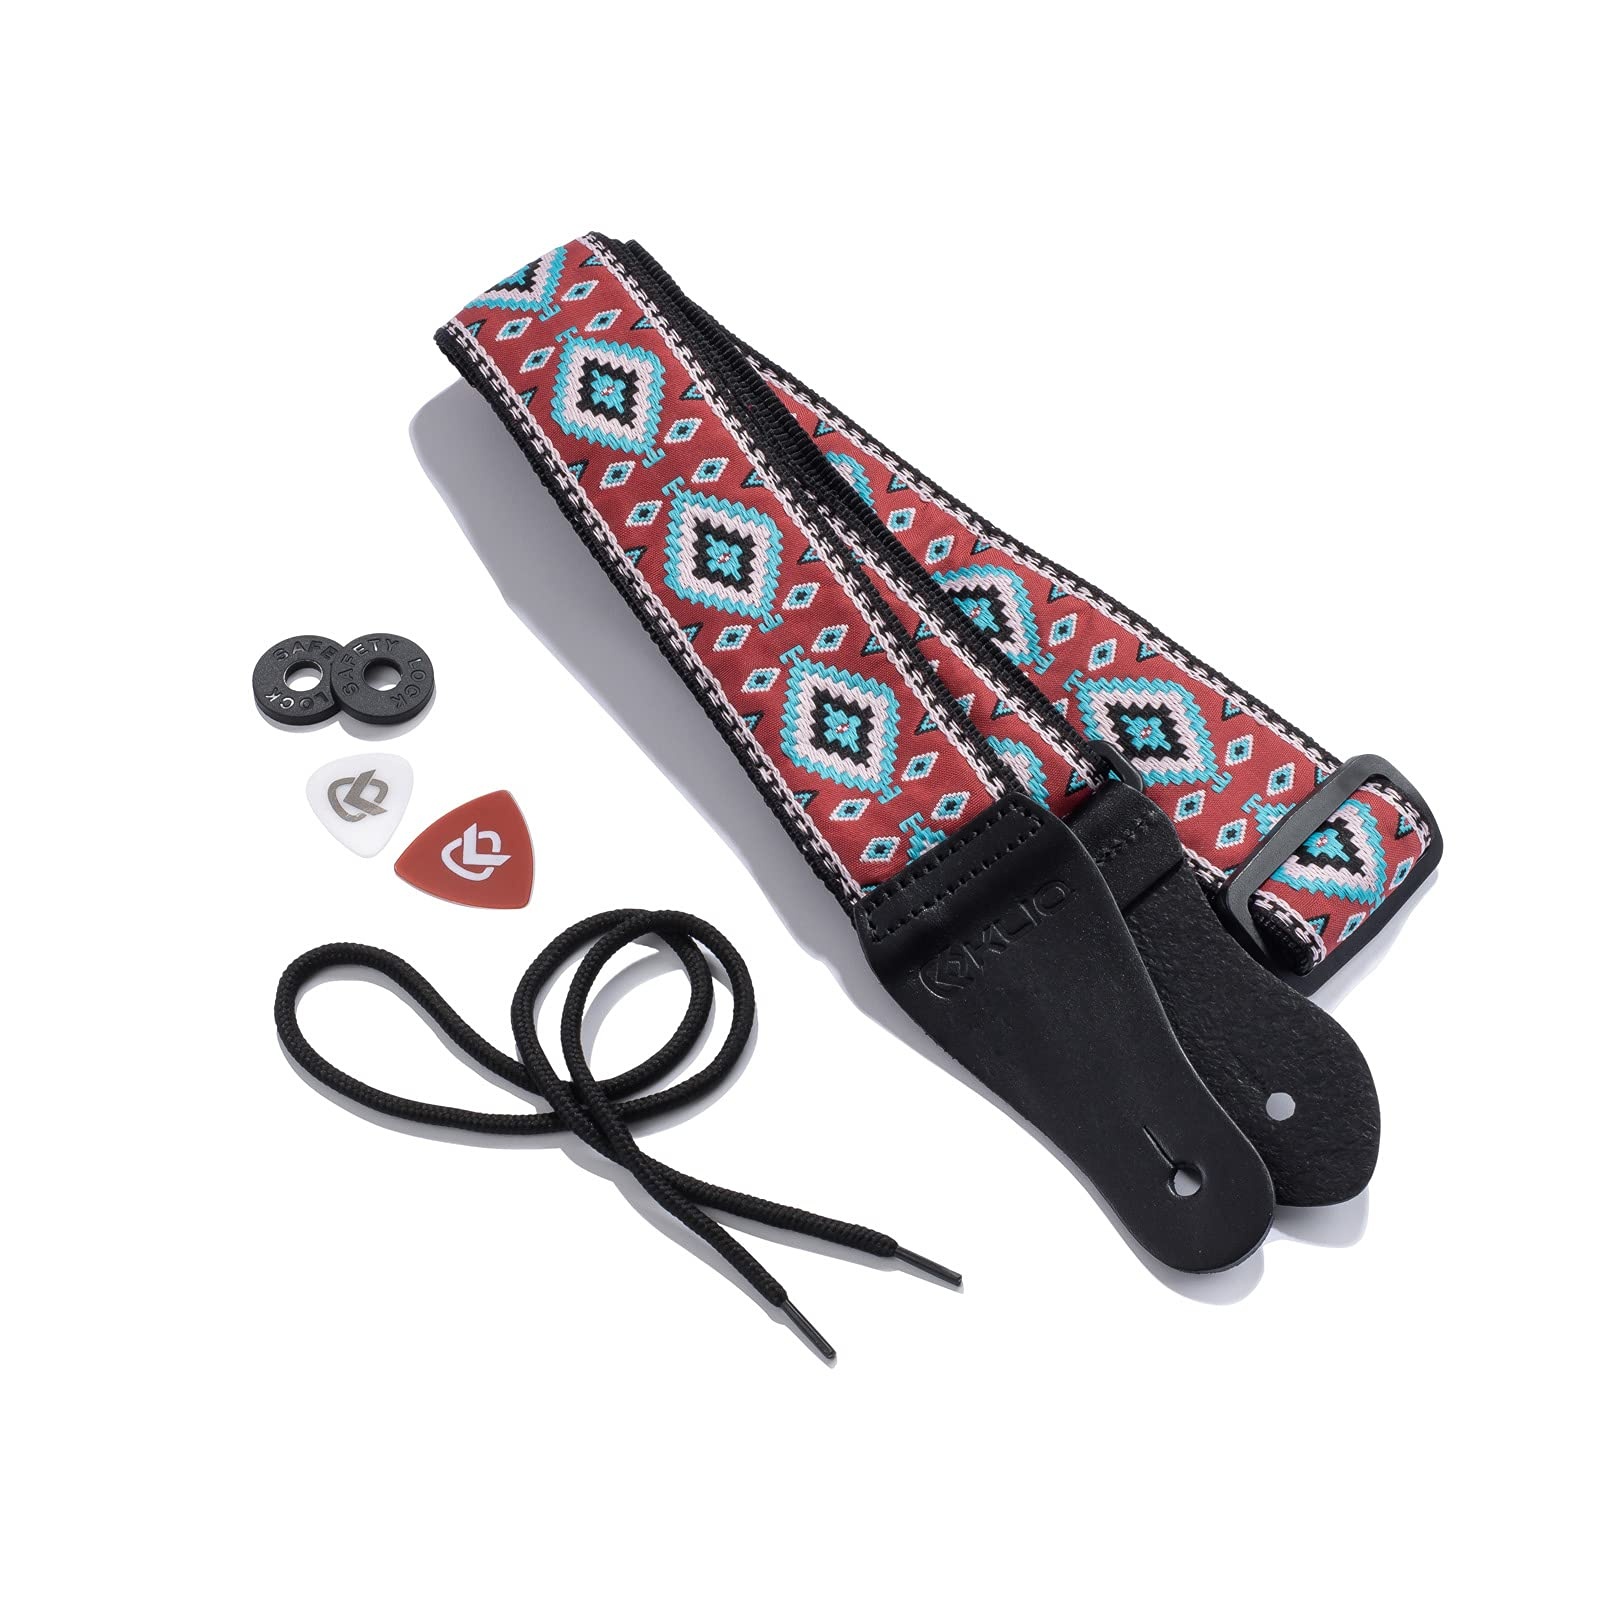
Kliq Vintage Woven Guitar Strap For Acoustic And Electric Guitars + 2 Free Rubber Strap Locks, 2 Free Guitar Picks And 1 Free La
Brand: Kliq Music Gear
Looking For A Bold Strap To Make A Statement With? Don'T Sacrifice Comfort For Looks... With Our New Vintage Series Guitar Straps, You Can Have Both! Designed By The Team That Brought You The Aircell Guitar Strap, Kliq'S New Line Of Retro-Inspired Guitar Straps Provides A Colorful Alternative To Plain Colored Straps. This 2'' Wide Strap Boasts A High Thread Count Which Makes It Both Long Lasting And Extremely Comfortable To Wear. With Fully Adjustable Length From 37'' - 64'', Our Straps Are Suitable For Any Guitarist: From The Low Guitar Slinger To Those Who Prefer Their Axe Really High Up... We'Ve Got You Covered! Featuring Scratch-Free Plastic Adjustment Buckles, Our Straps Will Not Cause Any The ''Buckle Rash'' That Straps With Metal Buckles Often Do. The Premium Belt Leather Ends Provide A Safe And Secure Fit To Guitars, And The Bonus Rubber Strap Locks Will Prevent The Strap From Accidentally Slipping Off Your Guitar. Comes With A Heavy Duty Nylon Tie Lace For Use On Guitars With Only One Strap Button.
Category: Arts & Entertainment > Hobbies & Creative Arts > Musical Instrument & Orchestra Accessories > String Instrument Accessories > Guitar Accessories > Guitar Straps